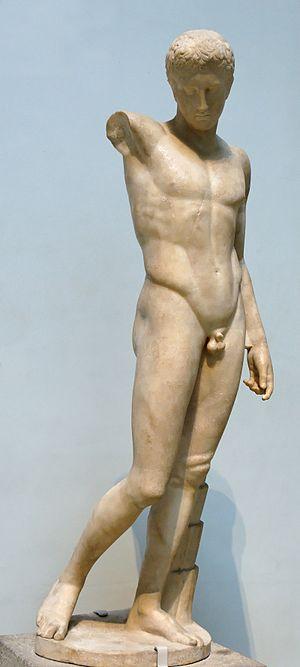
Éphèbe Westmacott, statue d'un athlète victorieux se couronnant. Marbre, copie romaine du Ier siècle ap. J.-C. d'après un original grec (la statue de Kyniskos
Le contrapposto, plus rarement orthographié contraposto en français ou hanchement, désigne dans les arts visuels une attitude du corps humain où l'une des deux jambes porte le poids du corps, l'autre étant laissée libre et légèrement fléchie.
Polyclète est un sculpteur grec du premier classicisme, l'un des plus connus du monde antique. Il inspirera après la redécouverte de son oeuvre tout l'art occidental, posant les bases de l'art classique.
Le nombre d'or est une proportion, définie initialement en géométrie comme l'unique rapport a/b entre deux longueurs a et b telles que le rapport de la somme a + b des deux longueurs sur la plus grande soit égal à celui de la plus grande sur la plus petite c'est-à-dire lorsque :